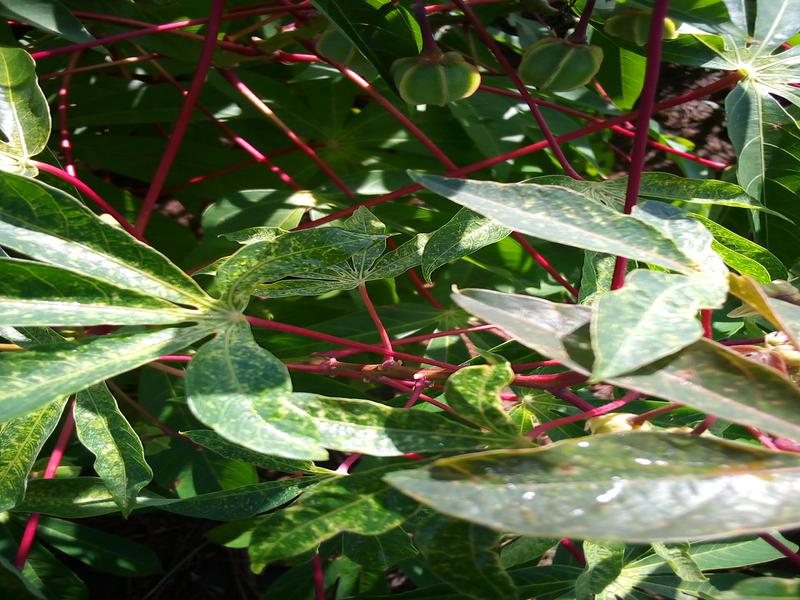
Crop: cassava
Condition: green_mottle